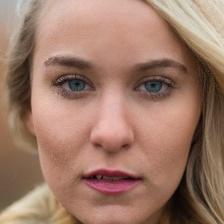
Label: faces